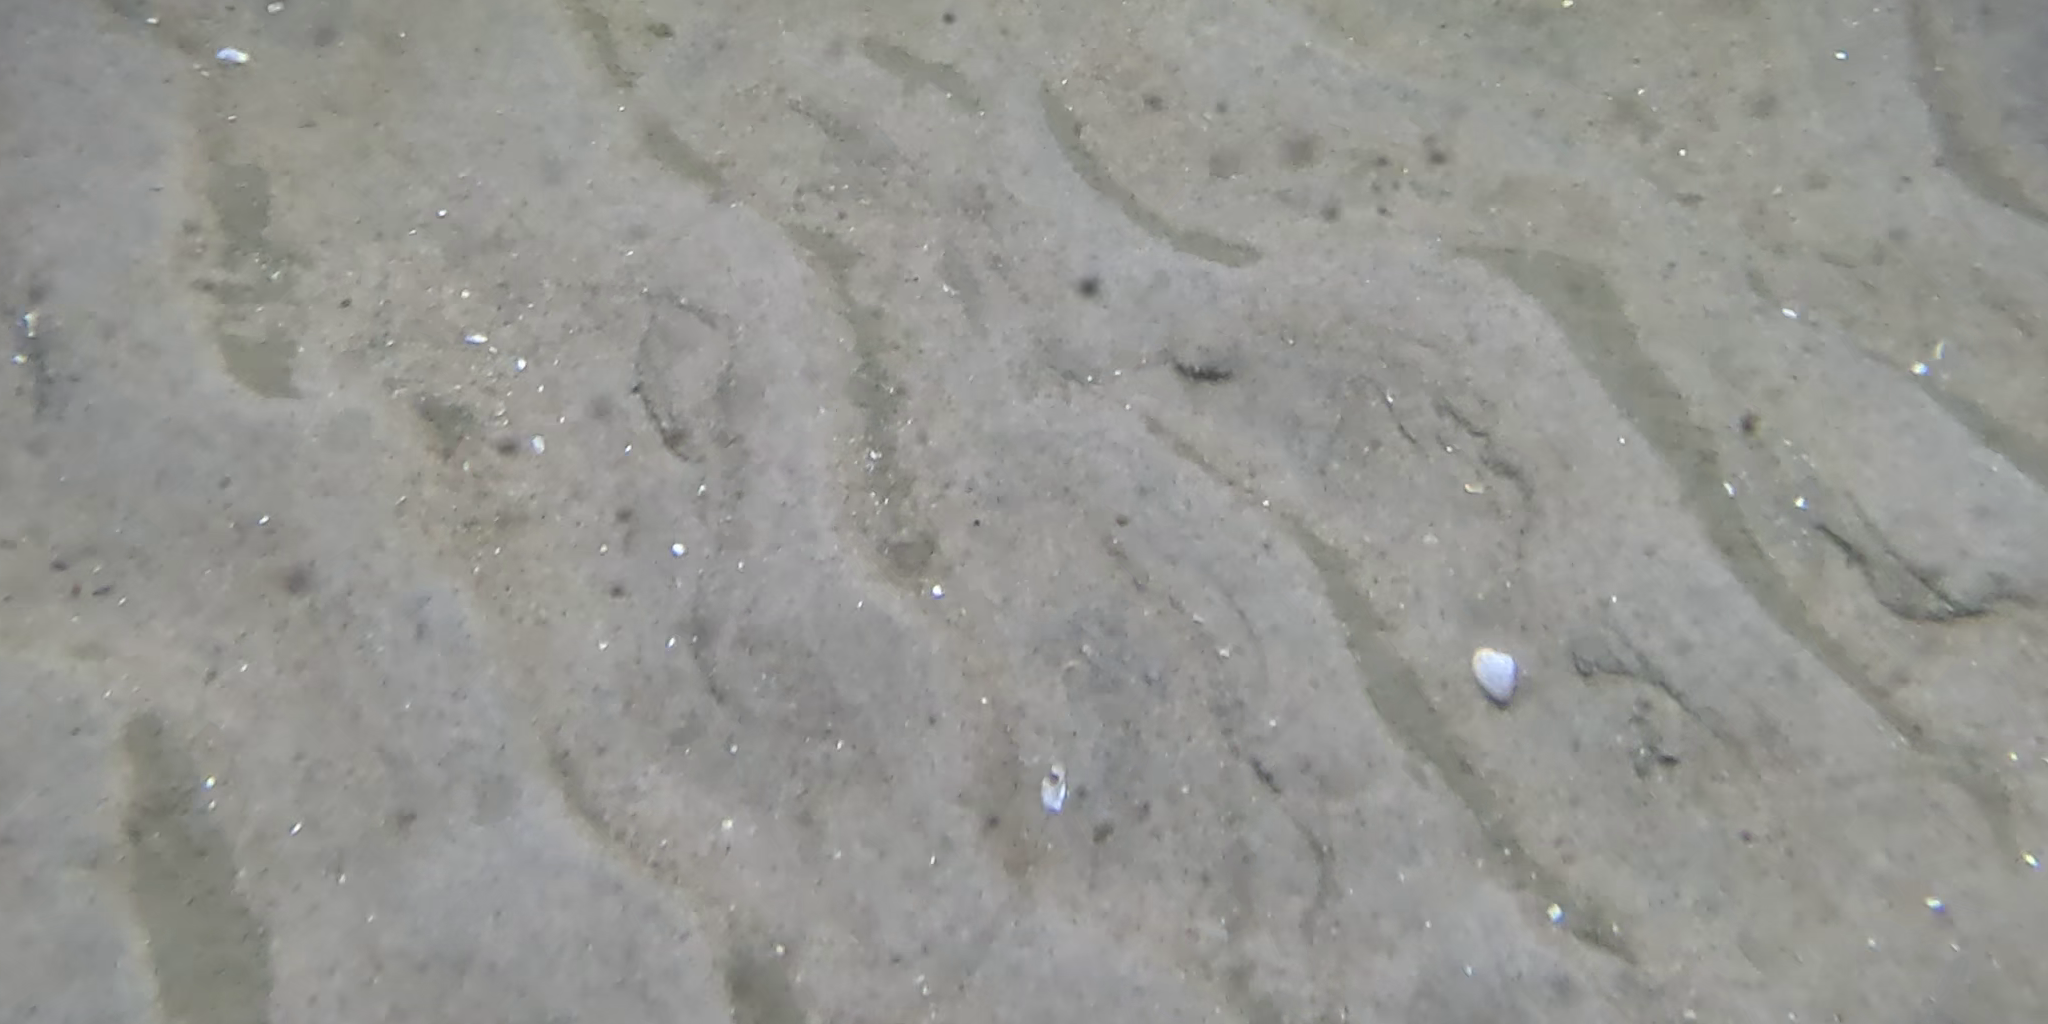
Seabed habitat: sand